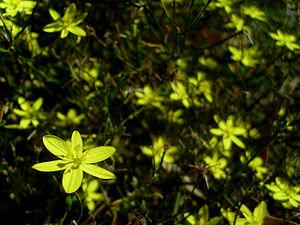
Tricoryne elatior
Tricoryne est le nom d'un genre de plantes vivaces de la famille des Hemerocallidaceae. Toutes les espèces sont endémiques à l'Australie sauf une que l'on retrouve en Nouvelle-Guinée. En Australie, on les trouve dans tous les États continentaux sauf le Territoire du Nord.